Riskykidd

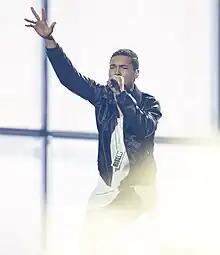
Riskykidd performing at the Eurovision Song Contest 2014.

On 11 March 2014, Riskykidd, alongside Freaky Fortune, participated in the Greek national final for the Eurovision Song Contest 2014. After performing second in Eurosong 2014, "Rise Up" topped the 29% of the jury vote and 45% of the televote, 37% of available votes, winning the right to represent Greece in Copenhagen, Denmark.